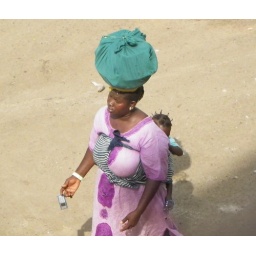
Mother and child in the fish market in Bakau The Gambia